Servicio de Transportes Eléctricos

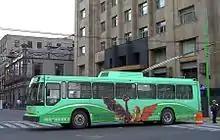
The trolleybuses serving the "Zero-Emissions Corridors" wear a two-tone-green paint scheme, but the distinctive graphic of "El Ángel" that was originally included (2009) was removed around early 2013.

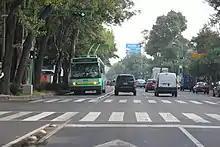
A trolleybus using a trolleybus-only contraflow lane on Eje Central

On 1 August 2009, STE inaugurated its first "Corredor Cero Emisiones", or Zero-Emissions Corridor, in which all public transport service along one of the city's major traffic arteries is now provided by electric trolleybuses. This was not a new trolleybus line, but rather an upgrading of an existing line, STE's route A, along "Eje Central" (Central Traffic Axis, primarily Avenida Lázaro Cárdenas). The route extends for , from Instituto del Petróleo metro station and the "Terminal de Autobuses del Norte" (northern intercity bus station) to Tasqueña metro station and the "Terminal de Autobuses del Sur" (southern intercity bus station). The changes involved in transforming route A into the "Zero-Emissions Corridor" included significantly increasing the frequency of trolleybus service, to an average headway of 2.5 minutes, and banning all non-electric buses and "peseros" (vans/jitneys) from the corridor. The "Eje Central" corridor alone now uses about 90–100 trolleybuses at peak times, from a sub-fleet of 120 vehicles reserved for this route. The trolleybuses operate in bus-only lanes, separated from other traffic; such lanes already were present on this route. Several of STE's other trolleybus routes also operate in bus-only lanes over some portions of their route.